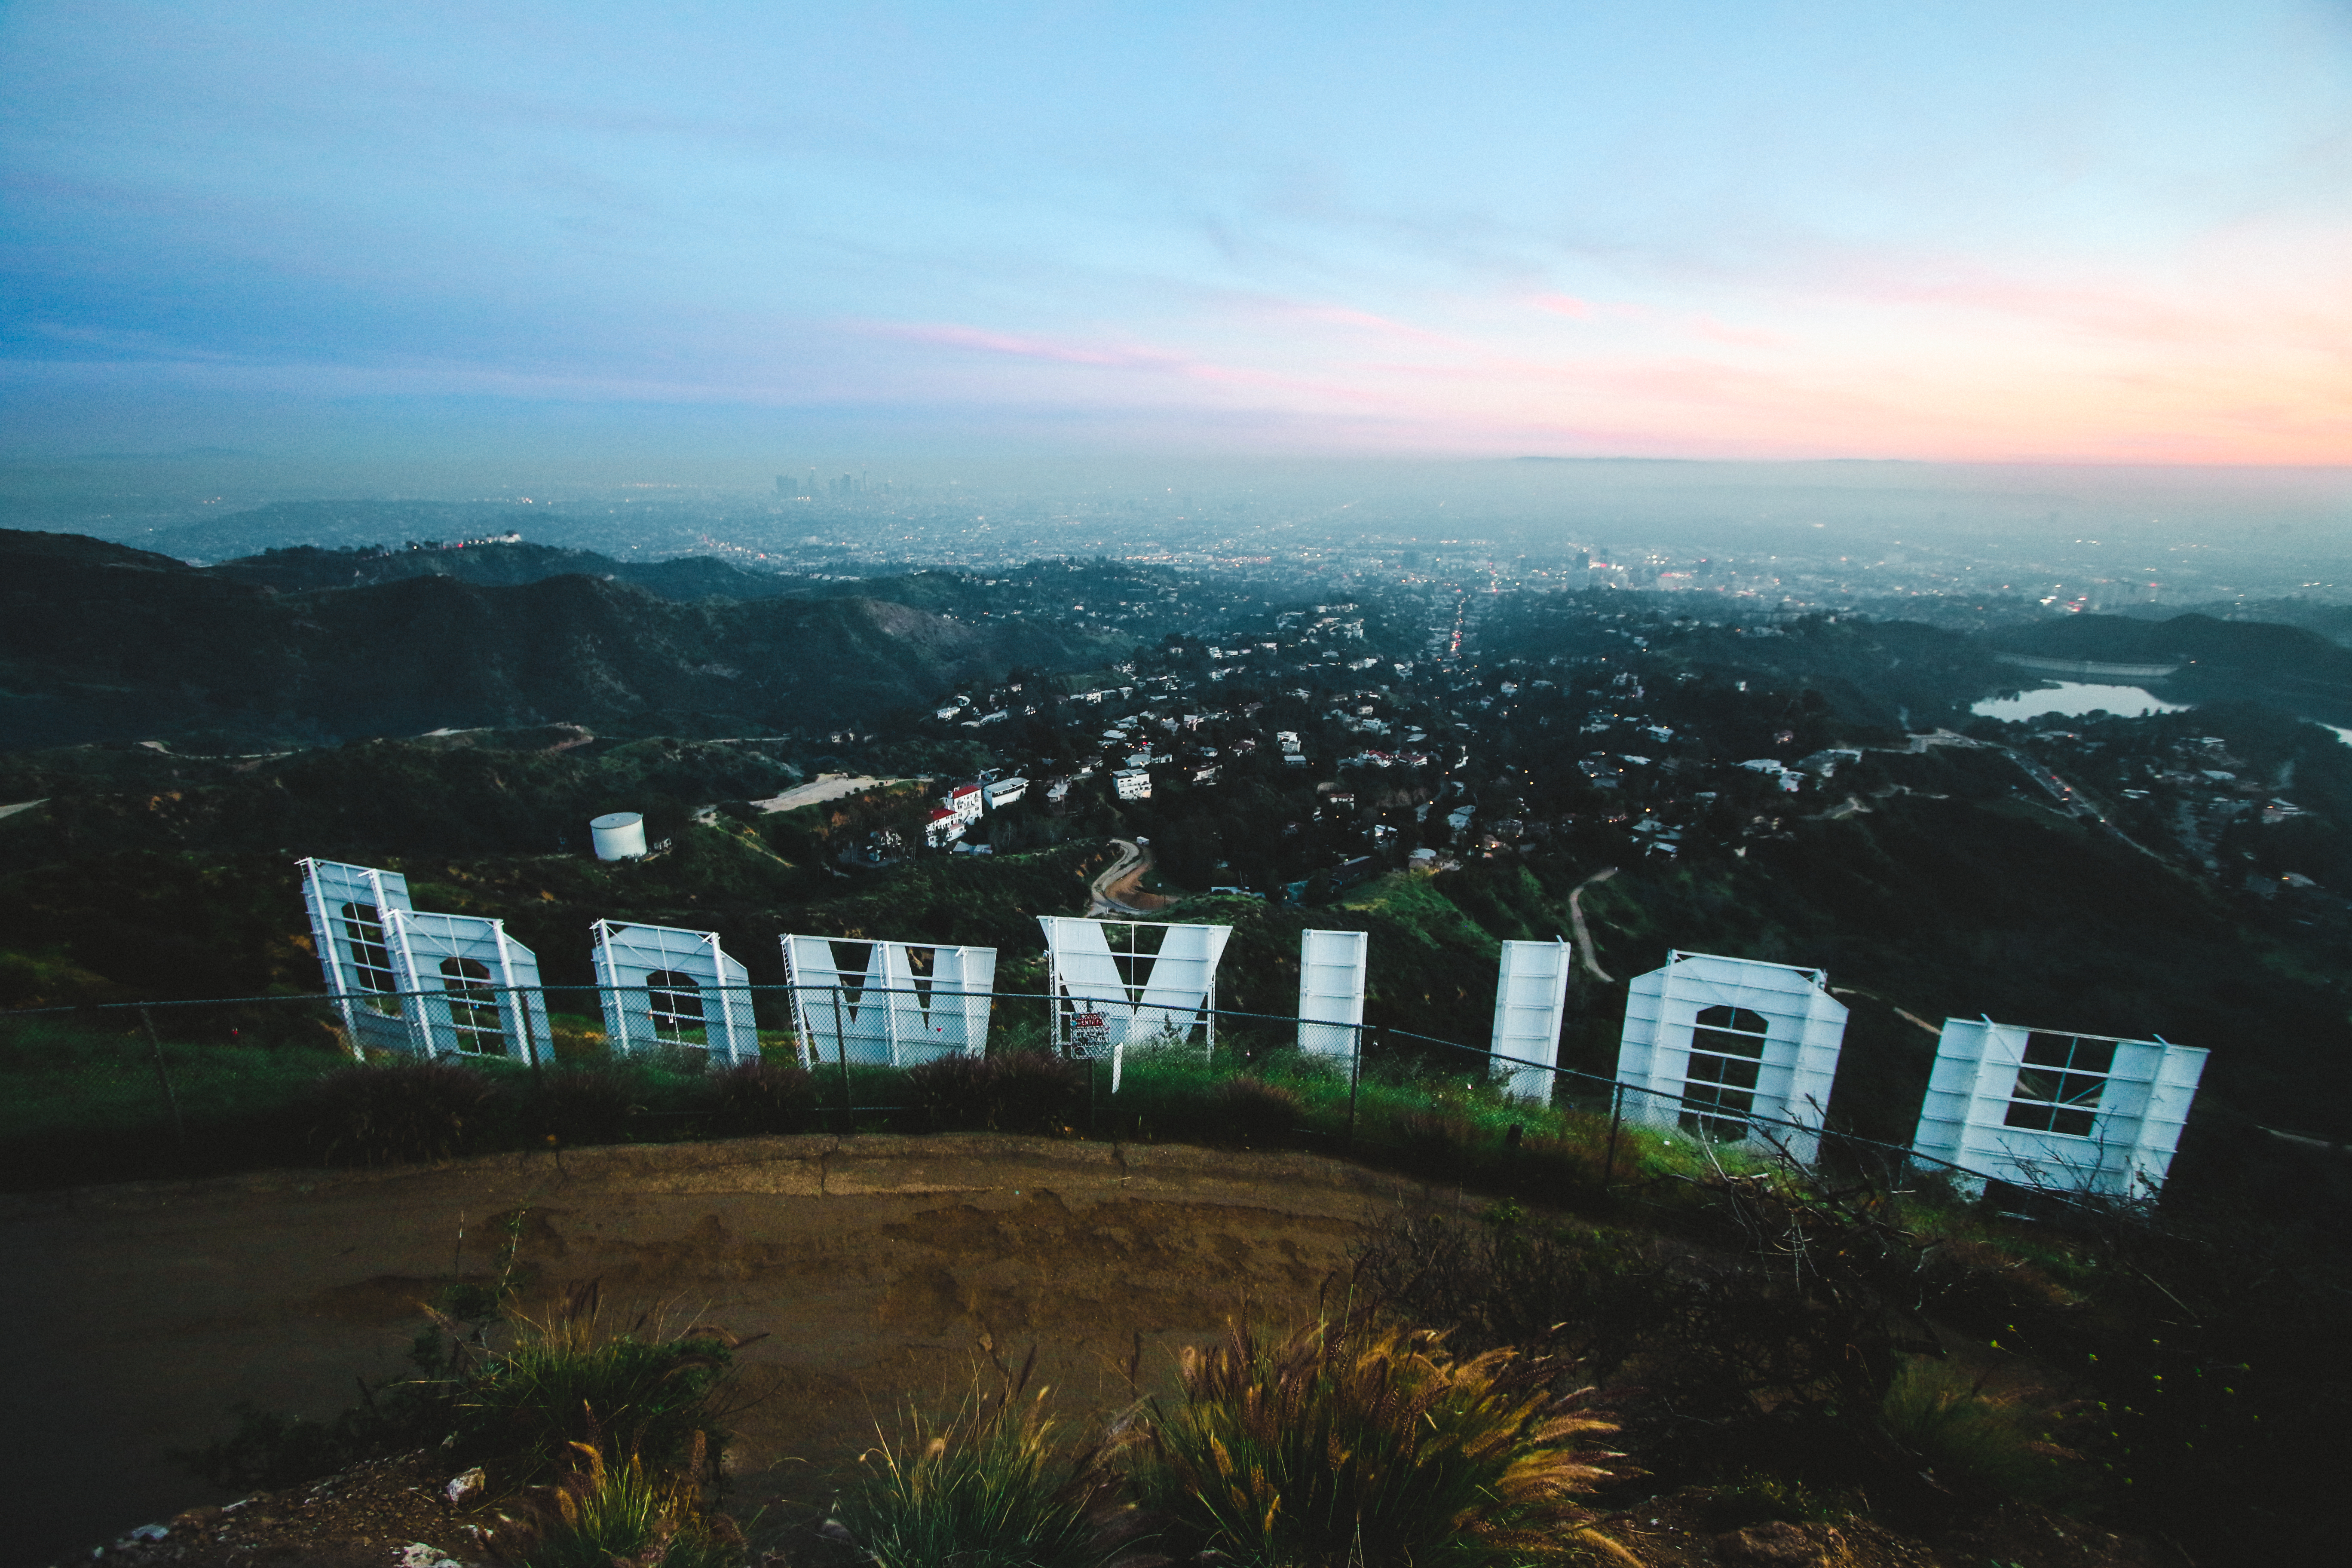
landscape, sea, coast, horizon, mountain, cloud, sky, sunrise, sunset, sunlight, morning, hill, dawn, city, mountain range, cityscape, dusk, hollywood, sign, evening, reflection, aerial photography, atmospheric phenomenon, atmosphere of earth, mountainous landforms